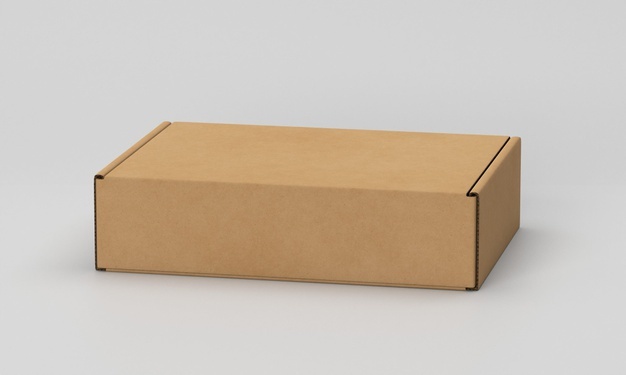
Label: cardboard